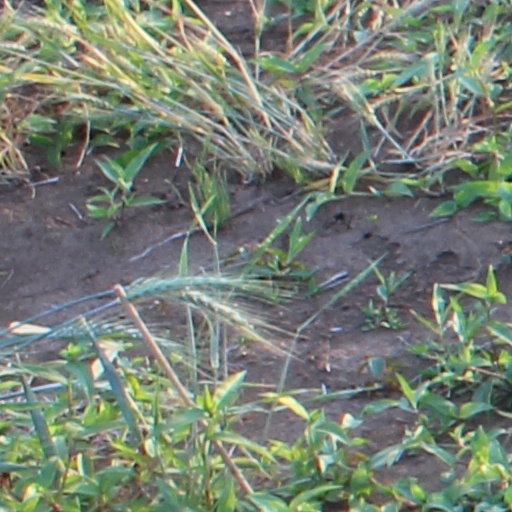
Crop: wheat